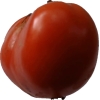
Label: tomato